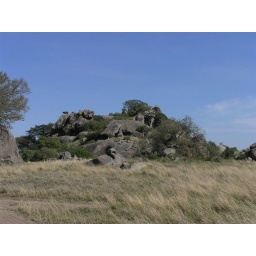
Many times lions can be spotted living in or around kopjes, the large rock gatherings or outcrops on the Serengeti.